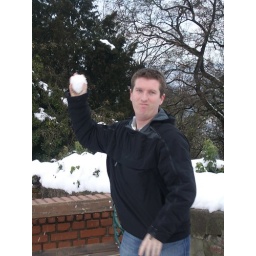
castle hill in graz